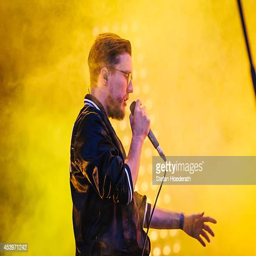
musical artist performs live on stage during a concert